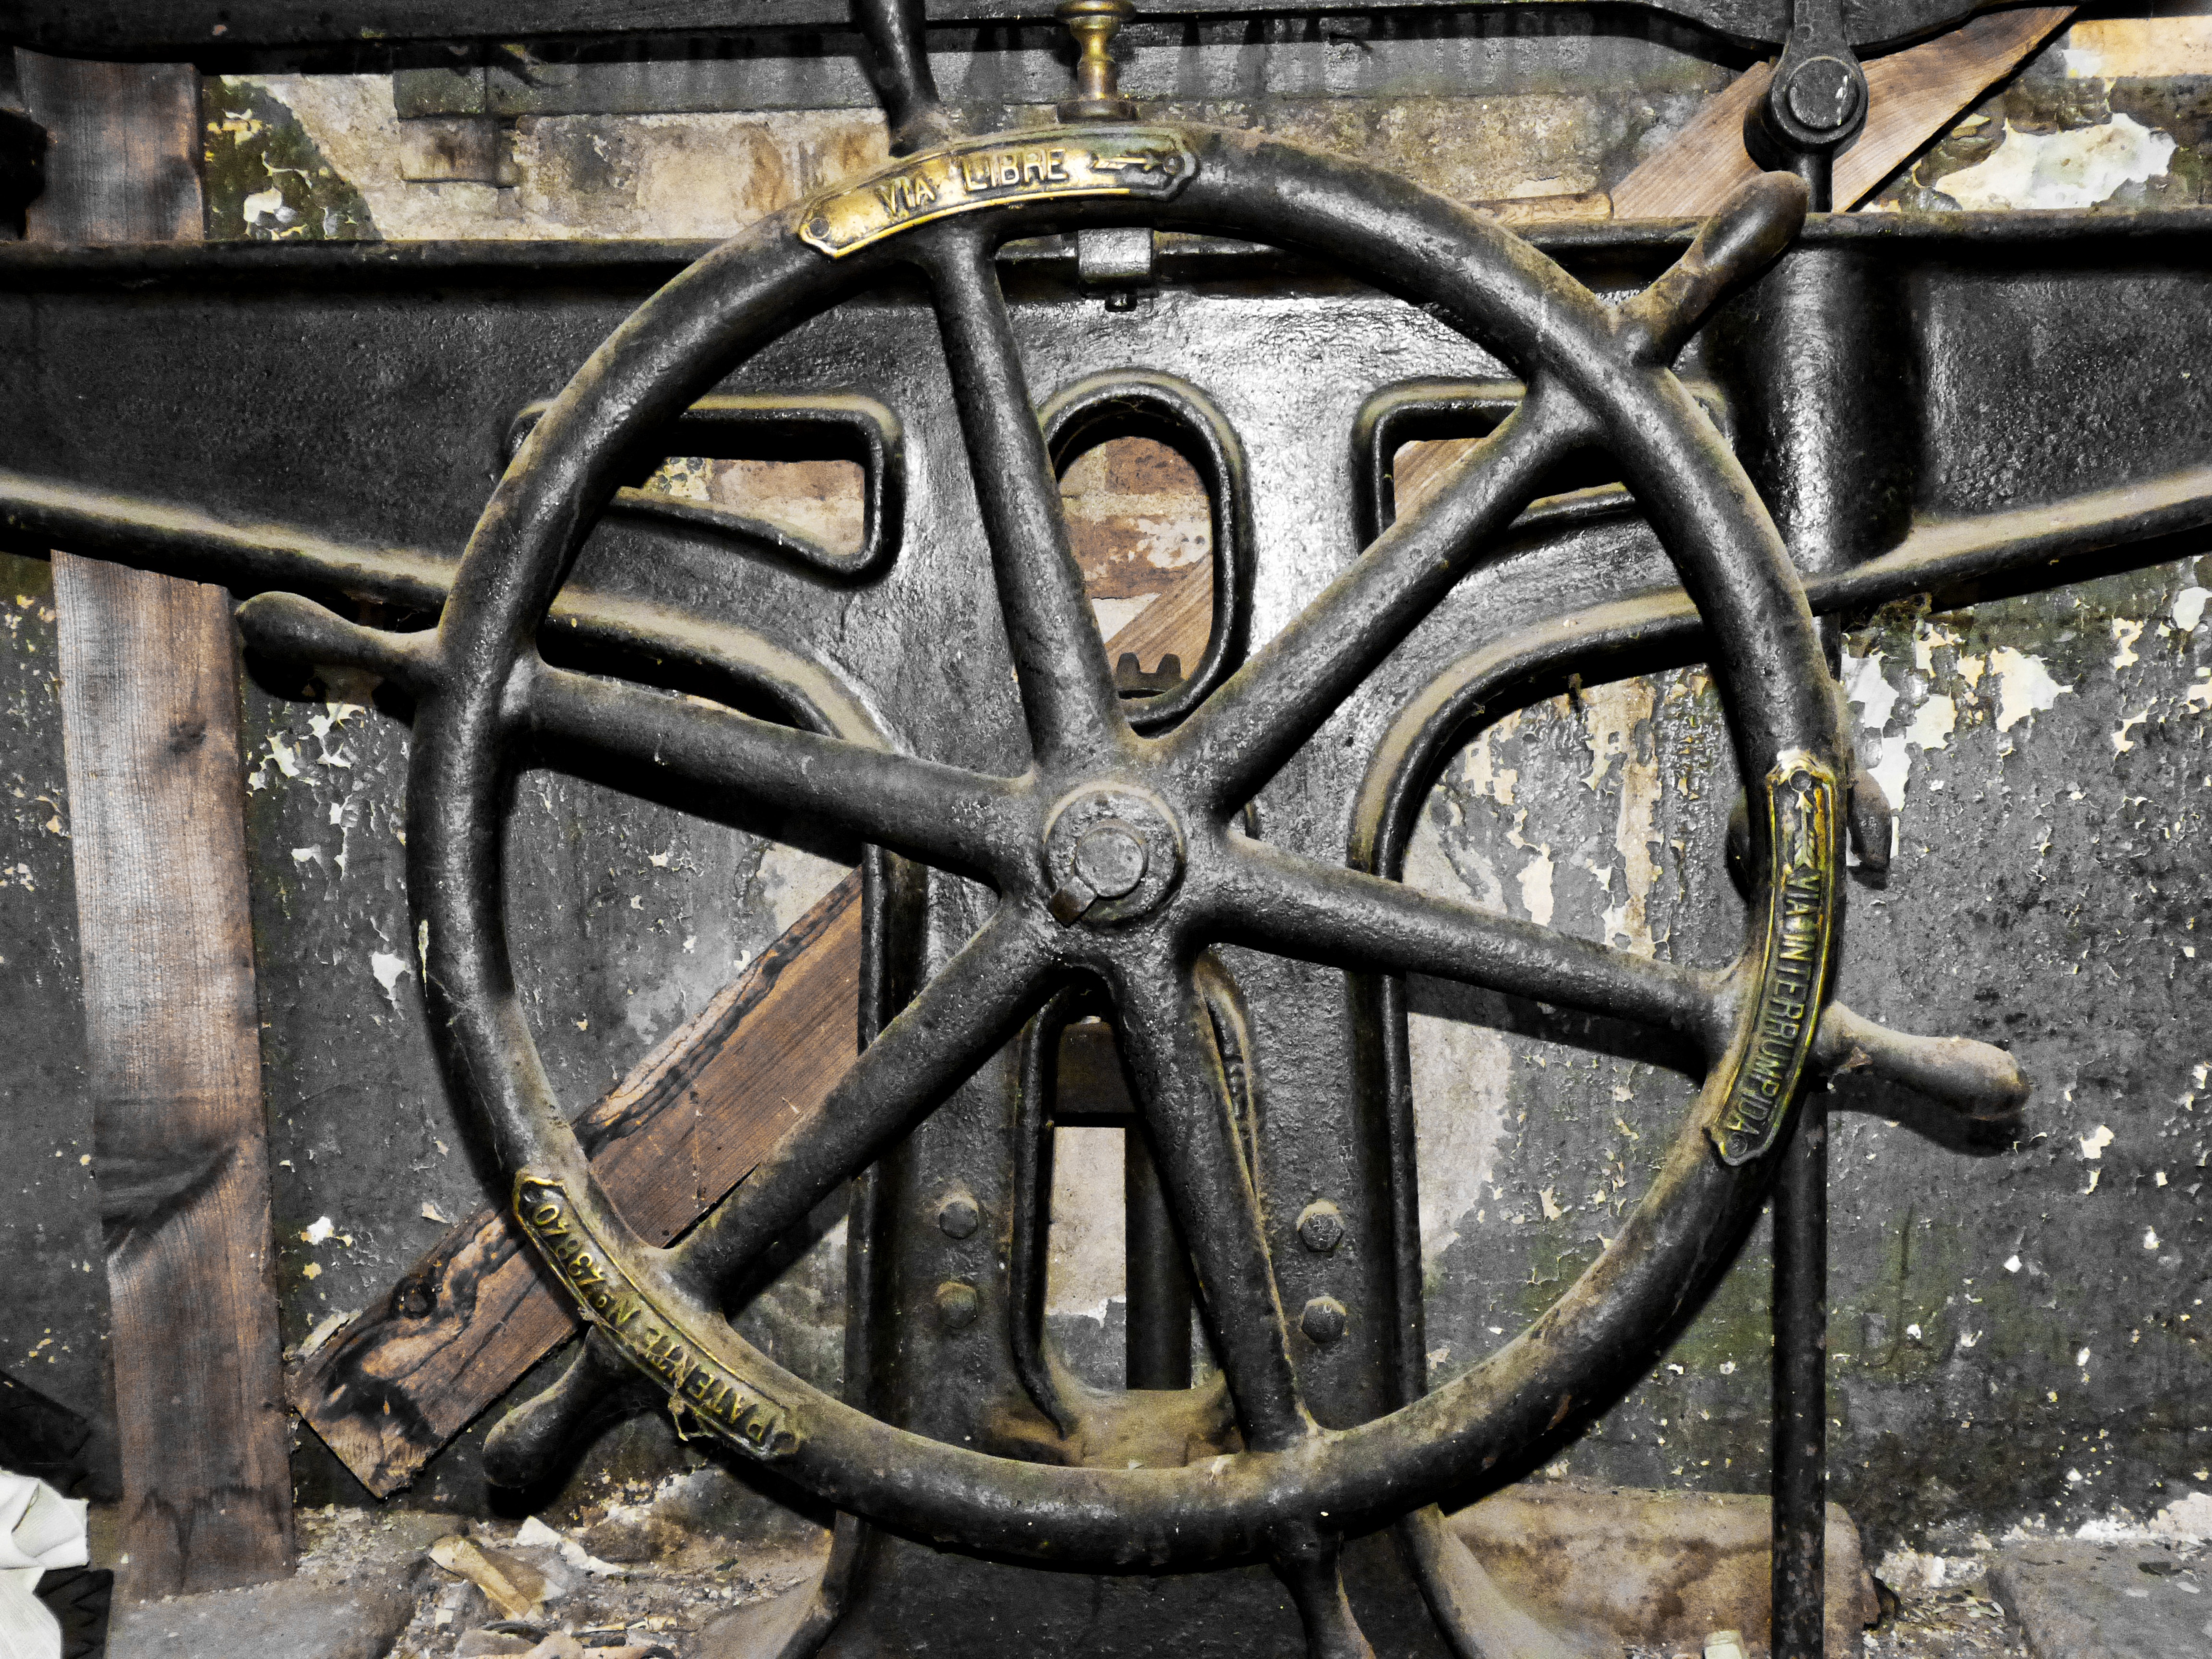
railway, wheel, bicycle, vehicle, metal, material, tire, art, iron, rudder, automotive tire, needle exchange, free via